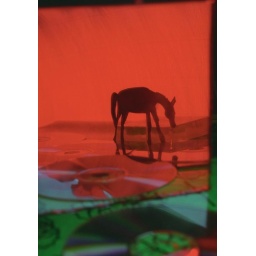
Lonely horse in CD field